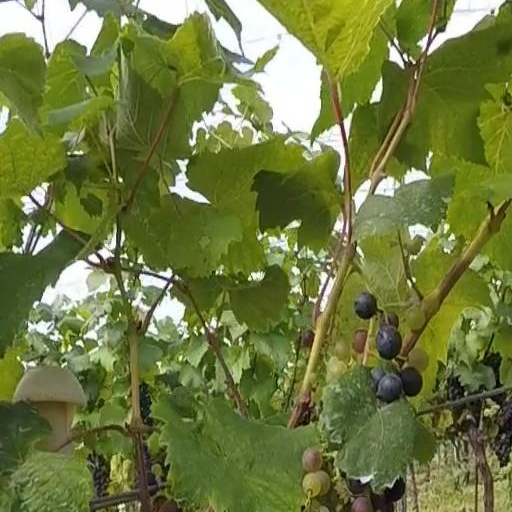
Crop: grape